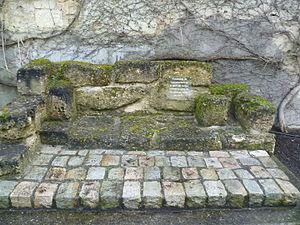
Bordeaux, monument de l'ancienne gare de Ségur.
La gare de Bordeaux-Ségur était la première gare ferroviaire de la commune de Bordeaux. Ouverte en 1841 à l'extrémité orientale de la ligne de Bordeaux à La Teste, concédée en 1837 à la Compagnie du chemin de fer de Bordeaux à La Teste, elle a été fermée en 1855 à la suite de la création d'un raccordement entre cette ligne et la nouvelle gare de Bordeaux-Saint-Jean.